Nasarvanji Hormusji Choksy

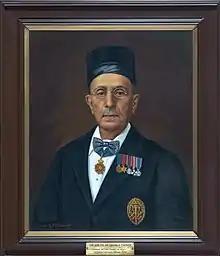
Portrait by Sorab M. Pithawalla, 1940

Sir Nasarvanji Hormusji Choksy (7 October 1861 – 1 December 1939) was an Indian medical doctor who worked in Bombay. He was titled Khan Bahadur and knighted in 1929 for his contributions to public health, particularly for his work in dealing with smallpox, leprosy, tuberculosis, and plague. He contributed to medical advance with his approach to clinical trials in testing plague vaccines.